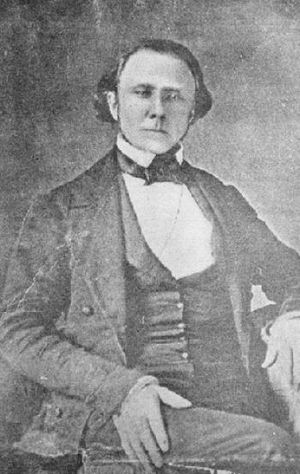
Cherokeestammens overhøvdinge / Eastern Band of Cherokee Indians (1824 – nutiden)
William Holland Thomas
"""Overhøvding"" eller på engelsk Principal Chief er titlen på lederen af hver af de tre føderalt anerkendte grupper af cherokesere i USA: Cherokee Nation, United Keetoowah Band of Cherokee Indians og Eastern Band of Cherokee Indians. Selve titlen blev oprettet i 1794, da stammen formaliserede deres politiske struktur i Cherokee-nationen, men funktionen eksisterede fra begyndelsen af 1700-tallet. Stammens egen titel på personen, der styrede en landsby var ""Uku"", der egentlig betyder ""den elskede mand"". Overhøvdingen blev derfor til ""First Beloved Man"". Englænderne oversatte ""Uku"" til ""høvding"", og dermed blev betegnelsen for den fælles leder til overhøvding.